Lily Atkinson

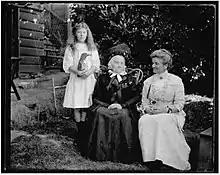
Janet Atkinson (left) with Sarah Jane Kirk (centre) and Lily May Atkinson (right)

In March 1901, Lily May Kirk Atkinson attended the 16th Annual Convention of New Zealand Woman's Christian Temperance Union held in Wellington. She was the current recording secretary (a position she had held for fourteen years), the co-superintendent for Legal and Parliamentary Department. Atkinson was elected president of the WCTU of New Zealand, following after the national presidency of Annie Jane Schnackenberg of Auckland. Her mother, Sarah Jane Kirk, was at that time president of the Wellington WCTU, which hosted the 1901 national convention. Atkinson served as president for the next four years. During that time she had two children: Tom in April 1902 (who died only three days after he was born), and Janet, who was born 19 September 1904 (died 1981).